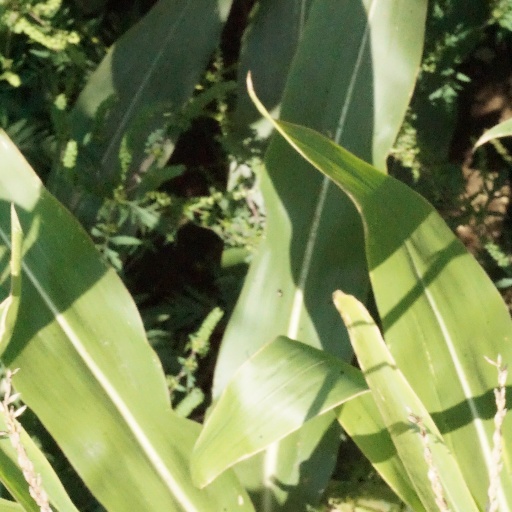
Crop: maize; corn